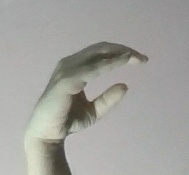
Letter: jeem